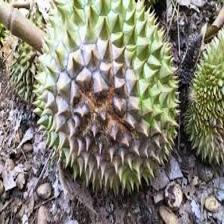
Label: fruit_rot